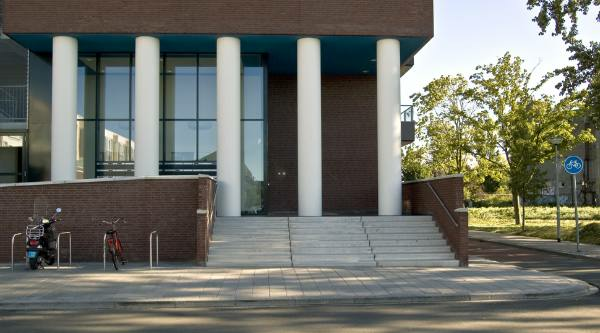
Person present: No